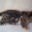
Label: cat